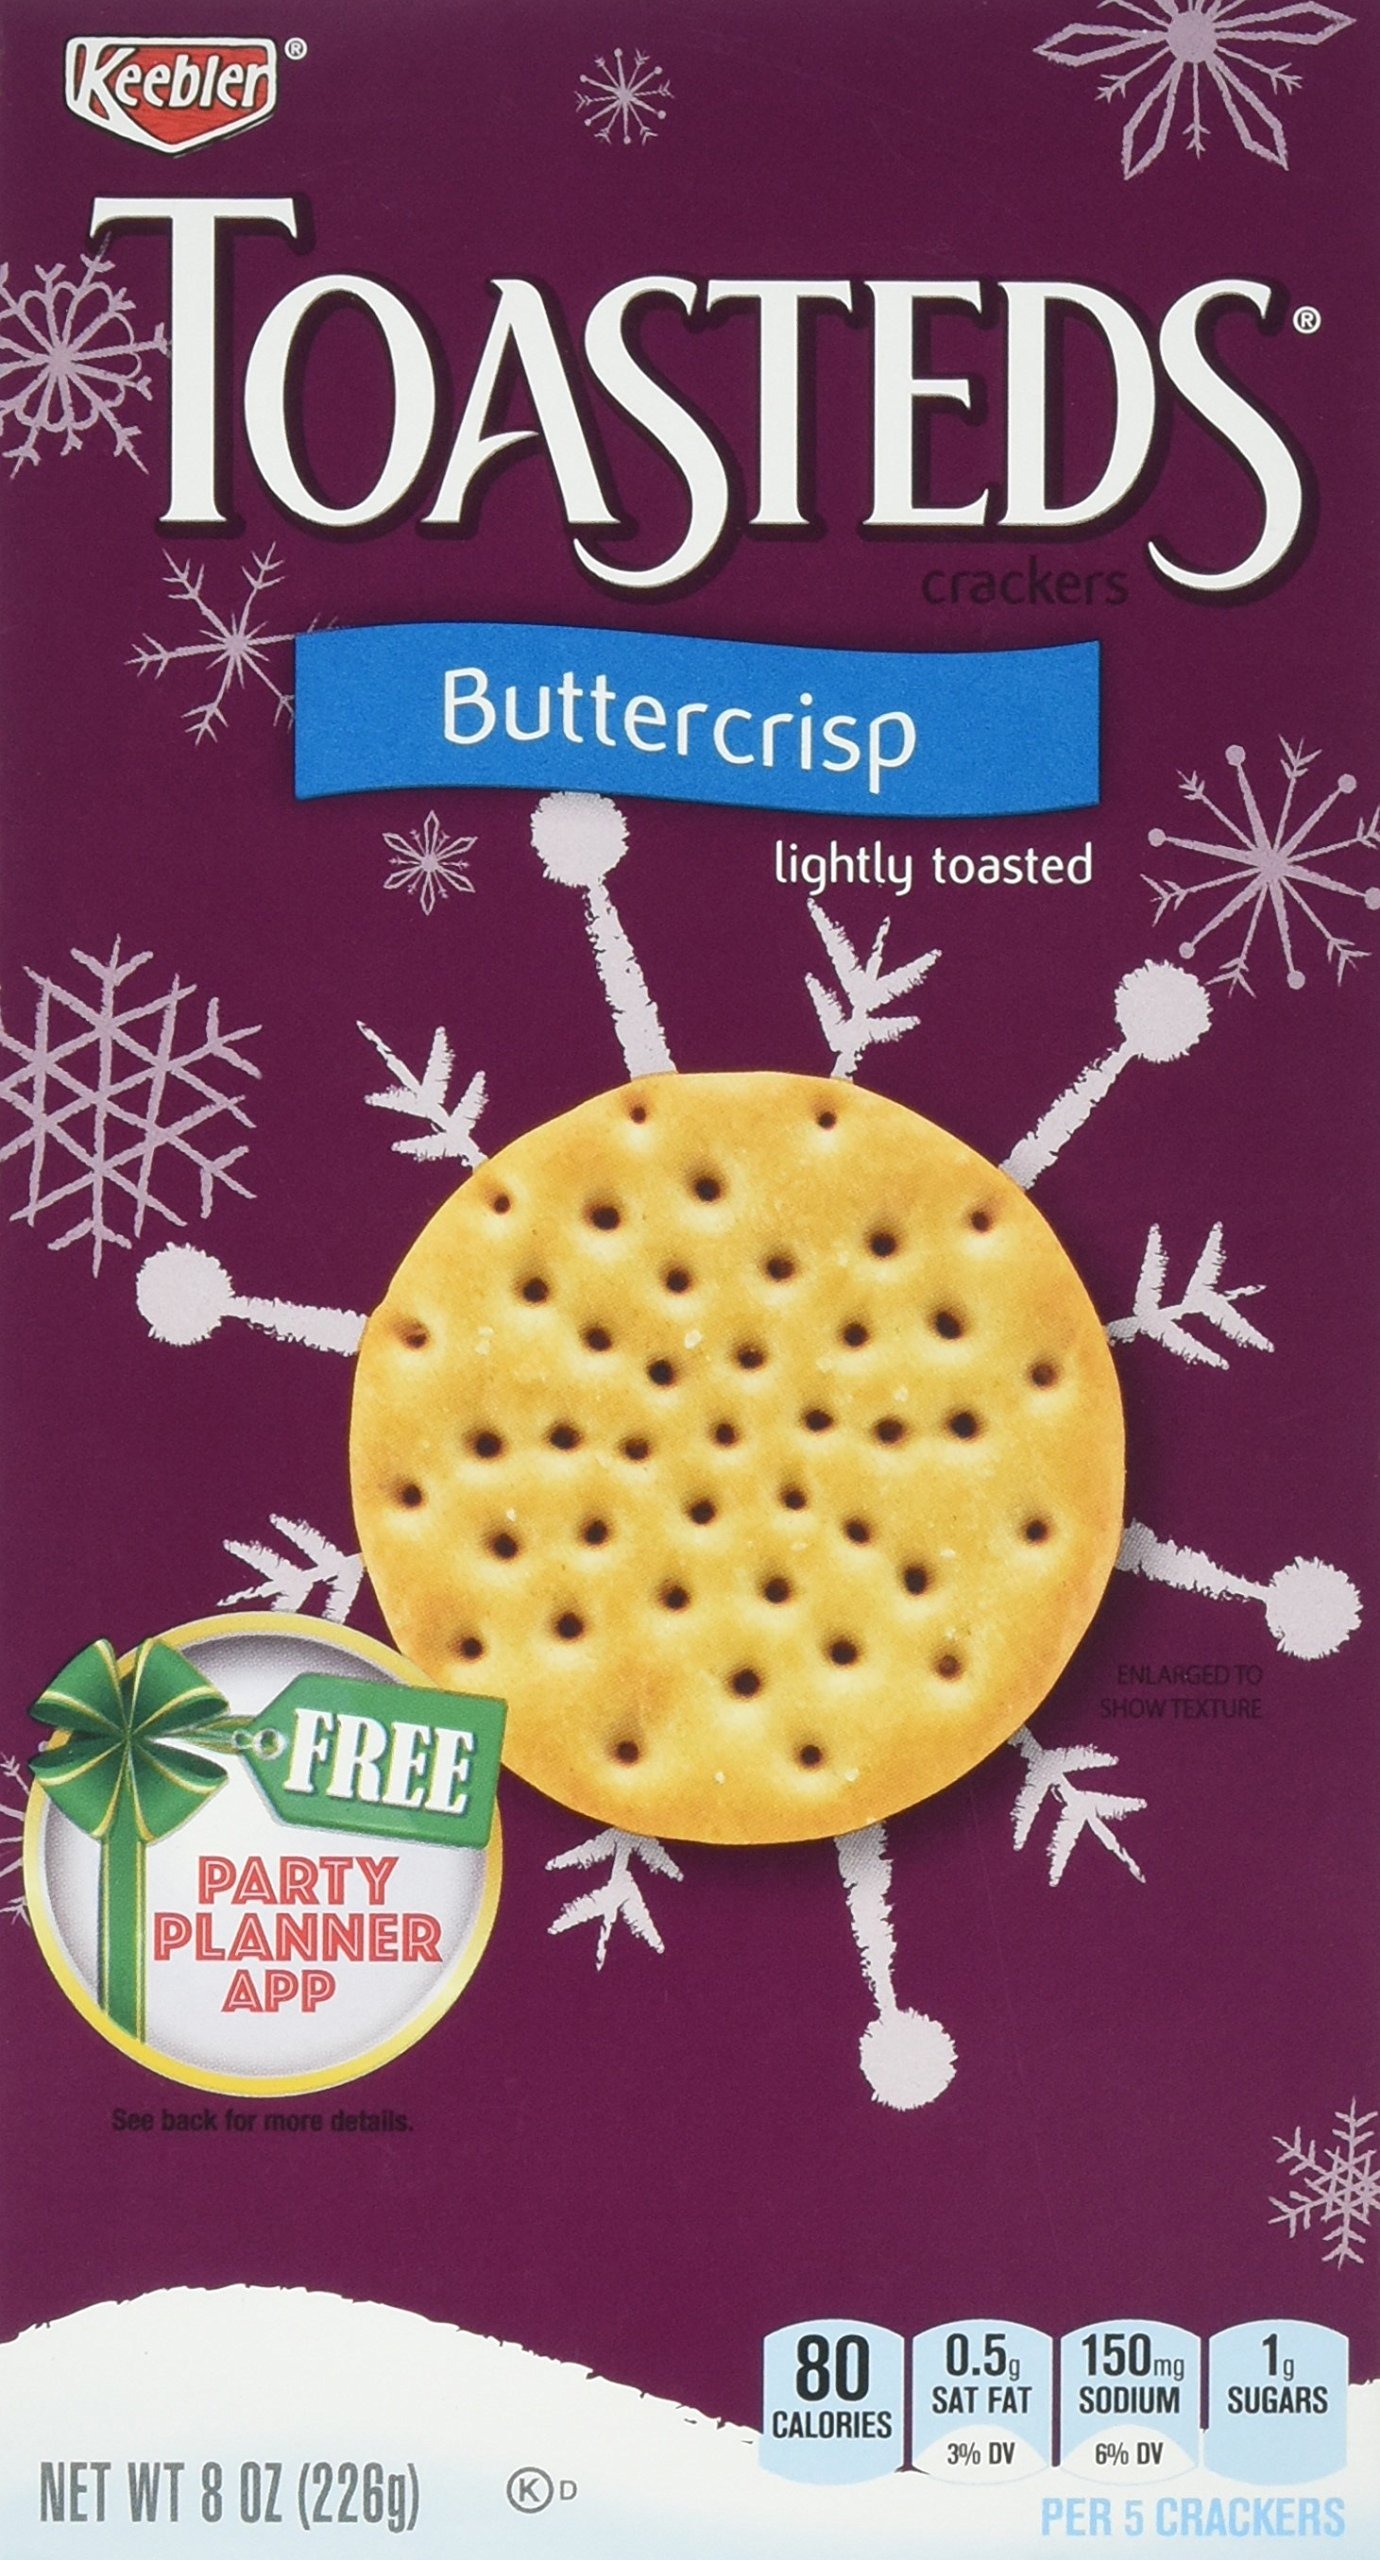
Item Name: Toasteds Crackers, Buttercrisp, 8 Ounce
Bullet Point 1: 8-ounce boxes
Bullet Point 2: great for everyday occasions
Value: 8.0
Unit: Ounce

Price: 10.03